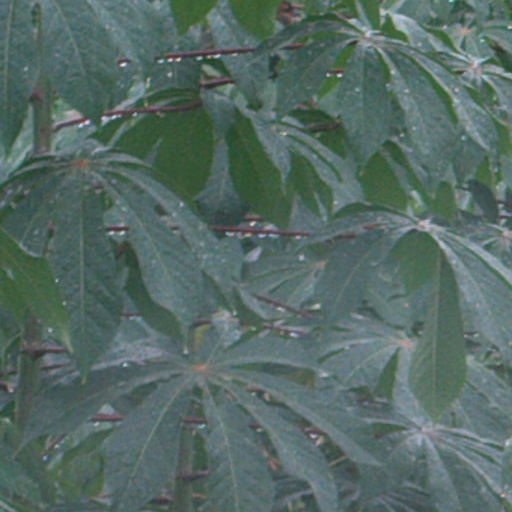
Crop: cassava